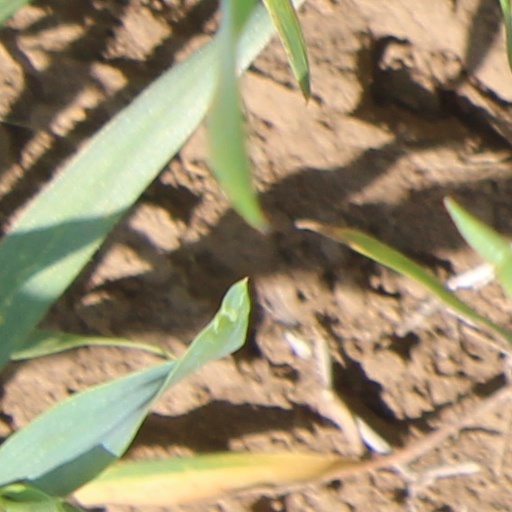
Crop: wheat